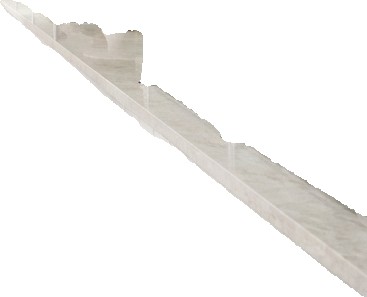
Surface category: countertop